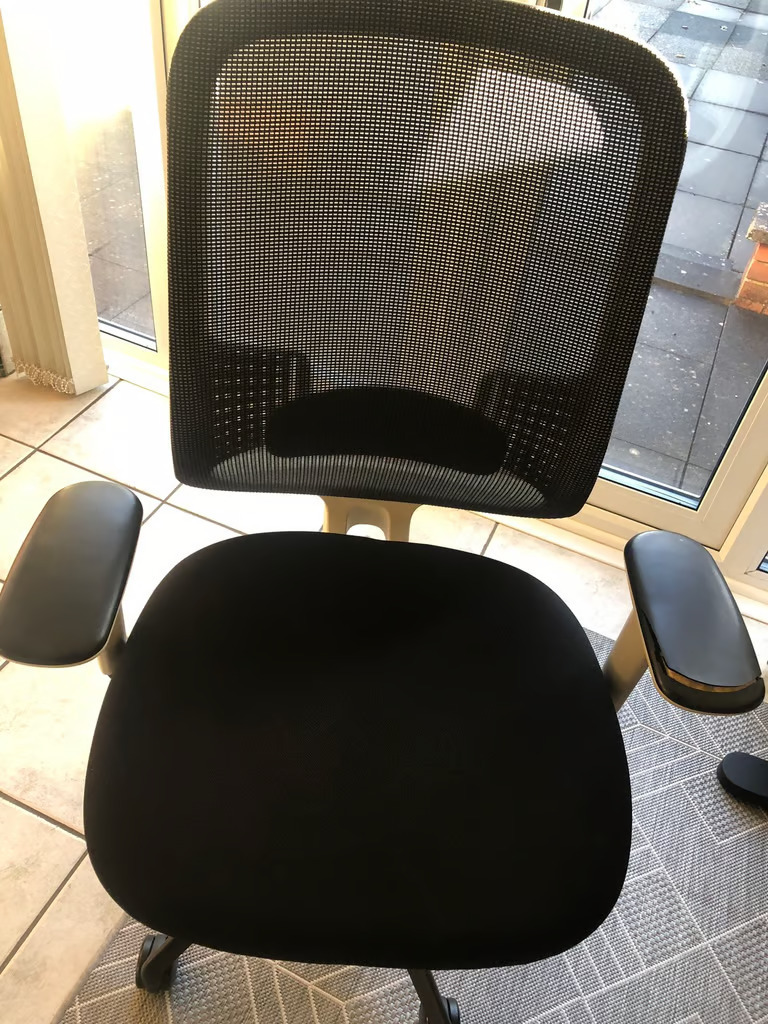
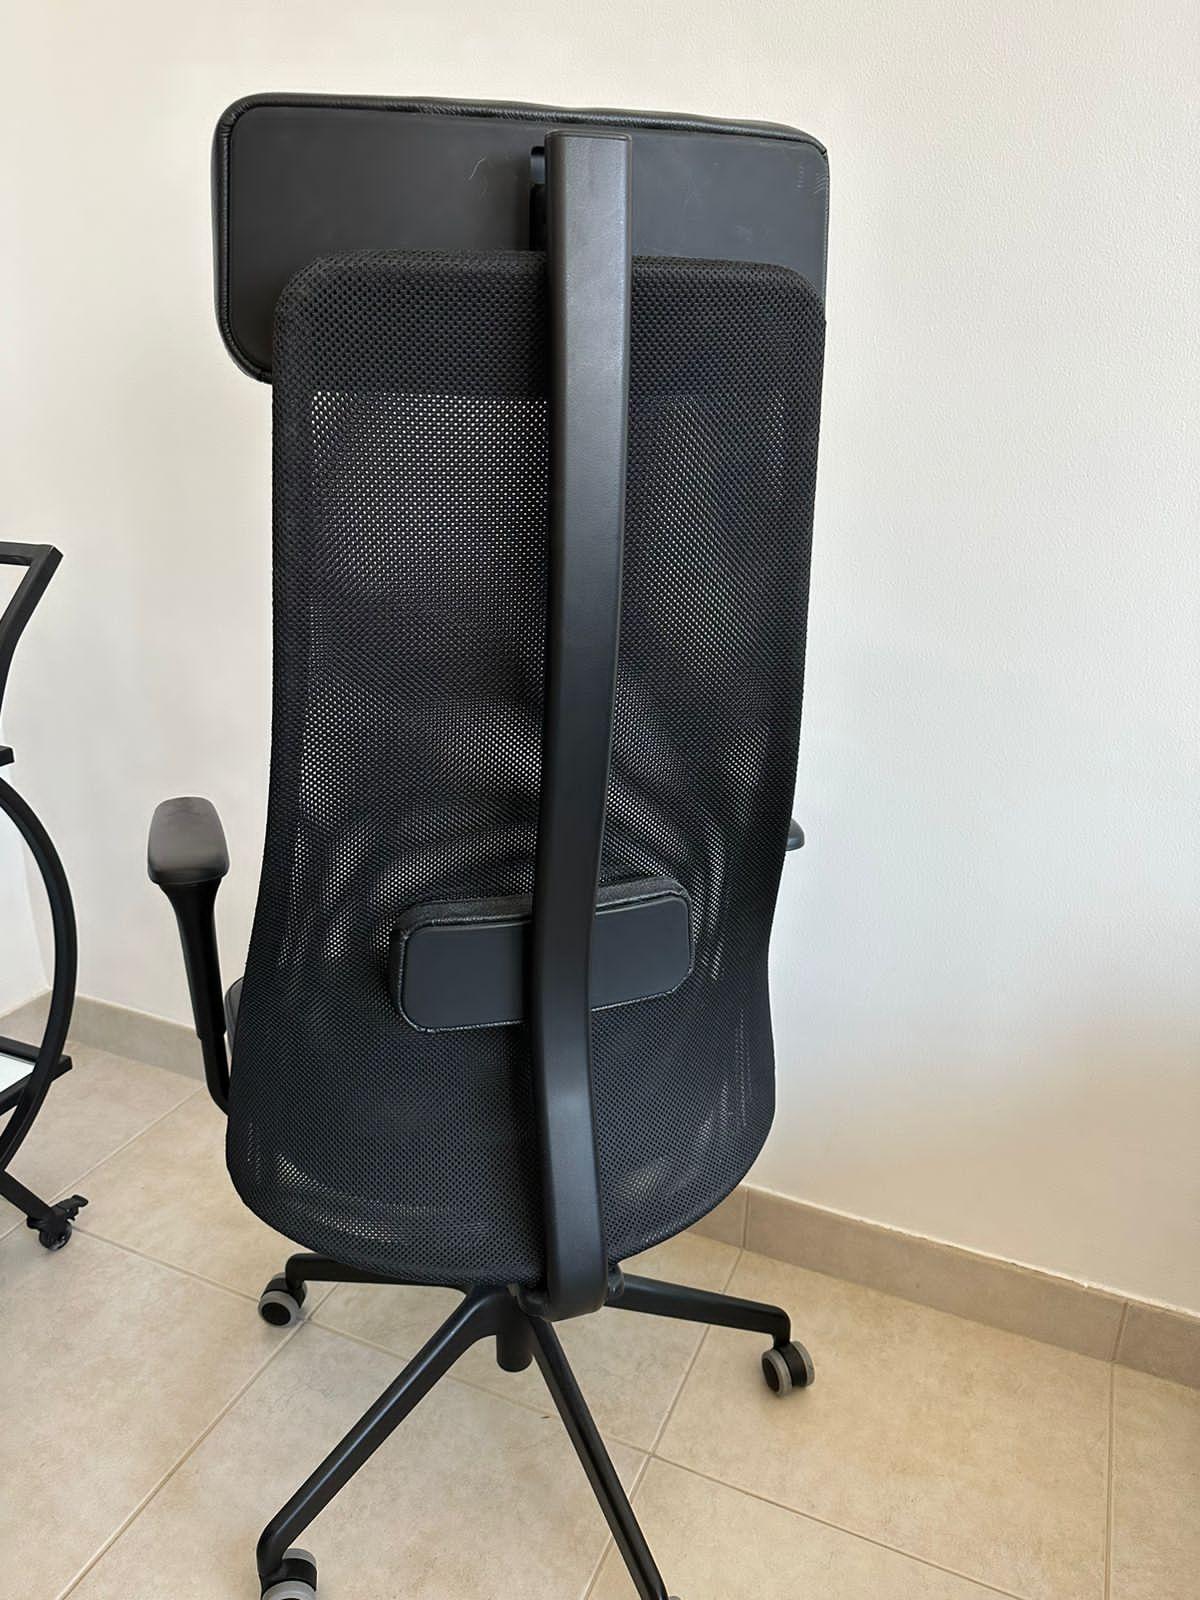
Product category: items_chair
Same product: no